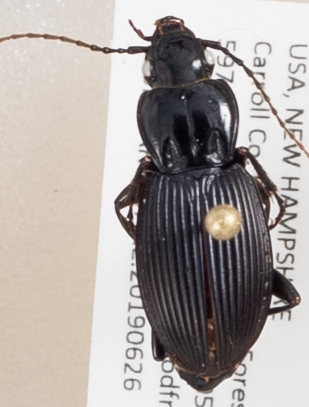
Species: Pterostichus lachrymosus
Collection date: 2019-06-26
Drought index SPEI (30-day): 0.362
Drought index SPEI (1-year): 1.22
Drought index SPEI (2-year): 0.998